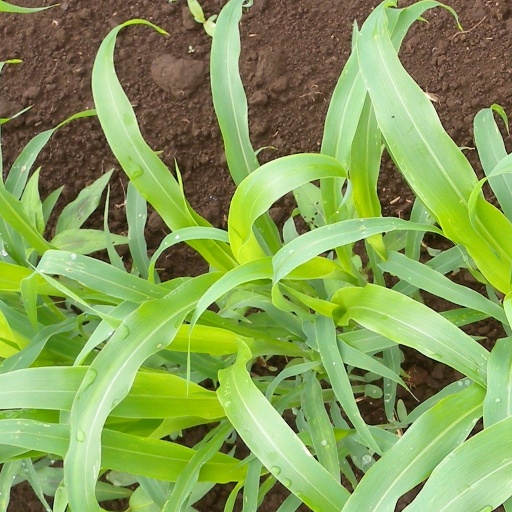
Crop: sorghum